Utqiagvik, Alaska

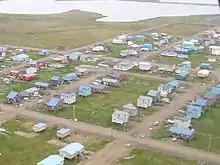
Homes built on pilings

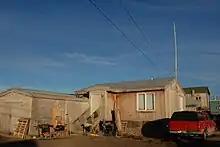
A typical home in Utqiagvik

Utqiagvik is roughly south of the North Pole. Only 2.6% of the Earth's surface lies as far or farther from the equator as Utqiagvik.